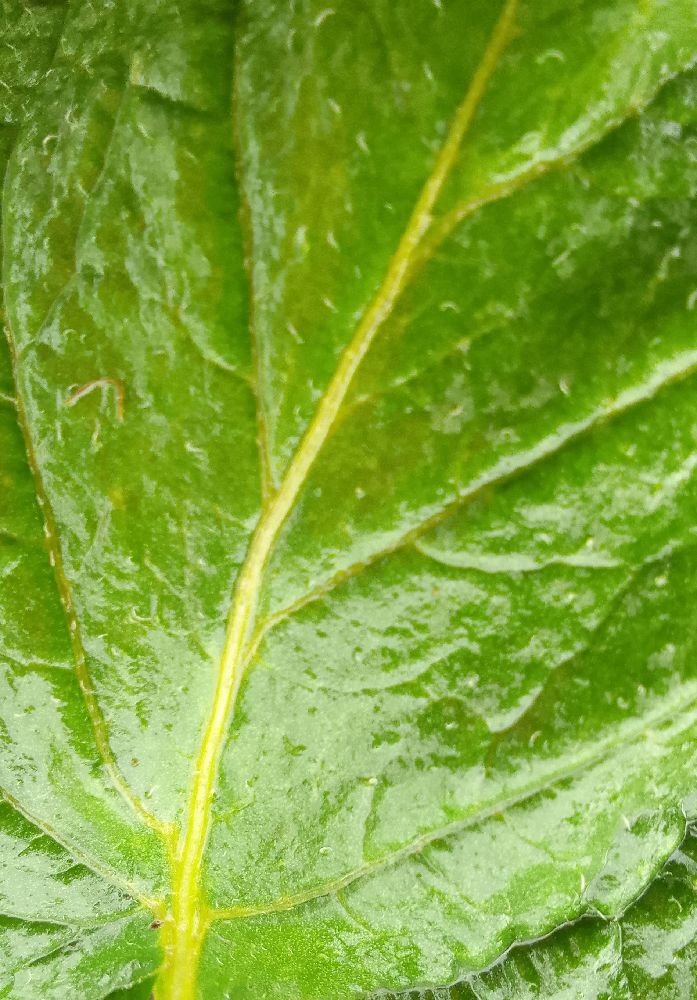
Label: Healthy